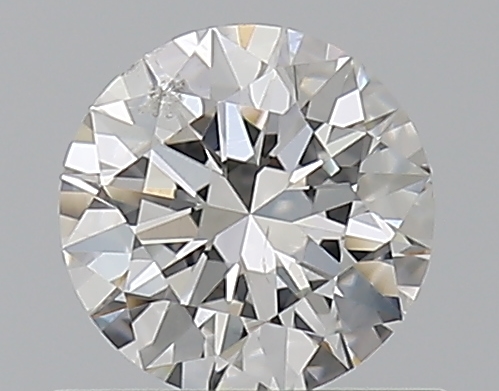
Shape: round
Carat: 0.5
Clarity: SI2
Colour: G
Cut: EX
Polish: EX
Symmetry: EX
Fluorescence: N
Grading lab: GIA
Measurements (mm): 5.13 x 5.16 x 3.13